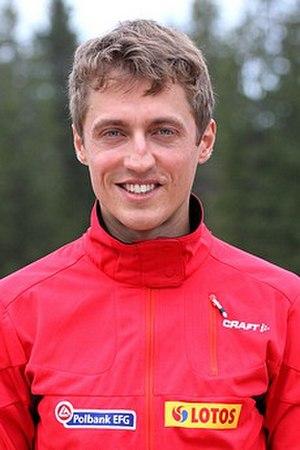
Tomasz Pochwała, né le 7 mai 1983 à Zakopane, est un sauteur à ski polonais ayant également pratiqué le combiné nordique.